Question: What is on the chef's head?
Tambaya: Menene a kan shugaban madafan?
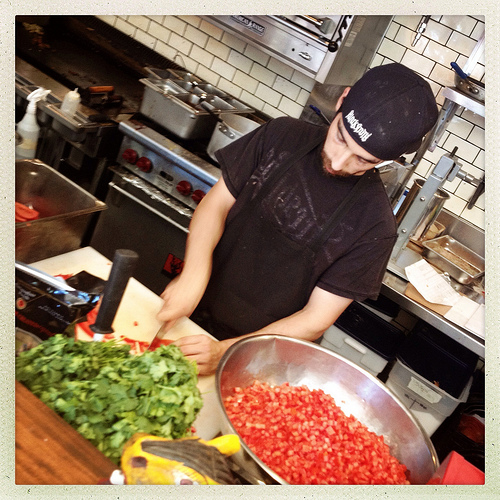
Answer: Hat.
Amsa: Hula.